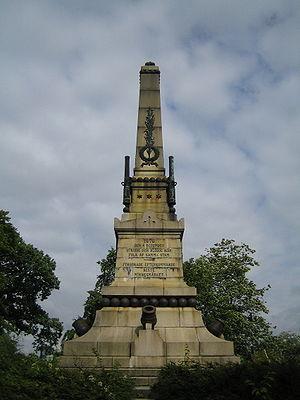
La bataille de Lund fut livrée le 4 décembre 1676 pendant la guerre de Scanie, au nord de la ville de Lund. Elle opposa l'armée danoise à son homologue suédoise et se termina par la victoire des Suédois. C'est l'une des plus sanglantes batailles jamais livrées sur le sol scandinave.